Lakkavalli

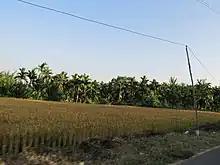
Paddy & Areca nut Field

Rice is the main crop in agriculture followed by Areca nut and Coconut. The main occupation is agriculture, followed by business. Mostly the business commodities are rice and Areca nut followed by coconuts and some forest products. There are eight to ten rice mills in and around Lakkavalli with Dattatreya rice mill rangenhalli, Sai Natha, Bhadra, Modern, Prakash, Bharat Rice mill etc. to name a few. The Teak and Rosewood of Lakkavalli are famous.